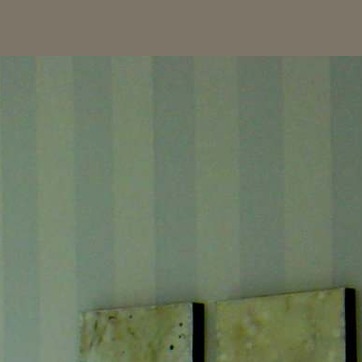
Material: wallpaper